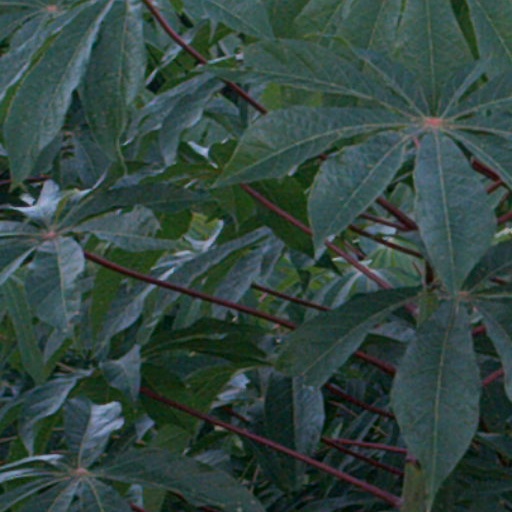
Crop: cassava